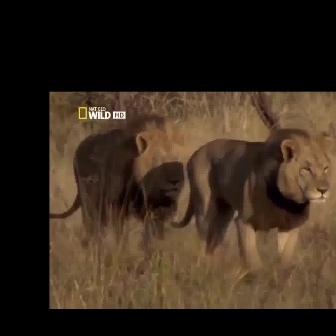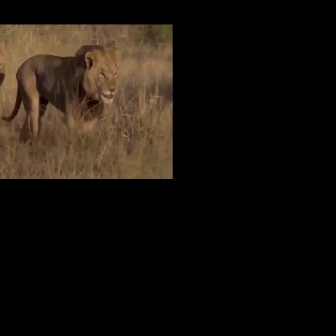
  Please identify the target specified by the bounding box [169,125,331,287] in the first image and locate it in the second image. Return the coordinates in [x_min,y_min,x_max,y_max] format.
Answer: [0,43,120,163]